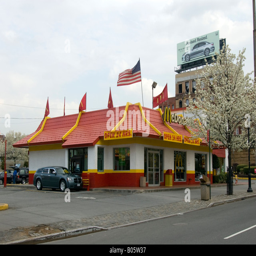
fast food restaurant in the borough